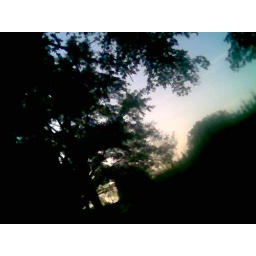
the maple tree in the backyard at my parents house